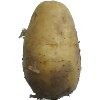
Label: Potato White 1